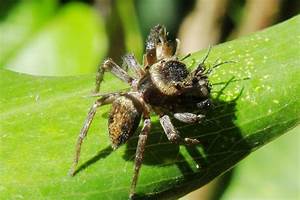
Label: spider